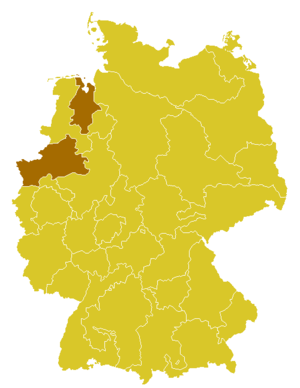
Le diocèse de Münster est un diocèse catholique d'Allemagne, situé en Westphalie du Nord et dans le Oldenbourg. Il a son siège à la cathédrale Saint-Paul de Münster, et il est suffragant de l'archidiocèse de Cologne.